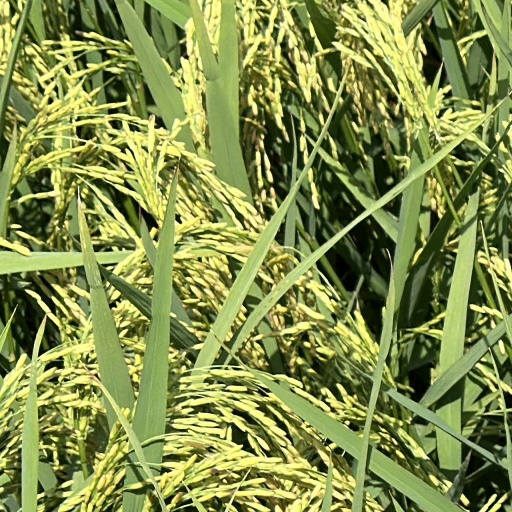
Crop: rice